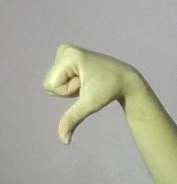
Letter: waw